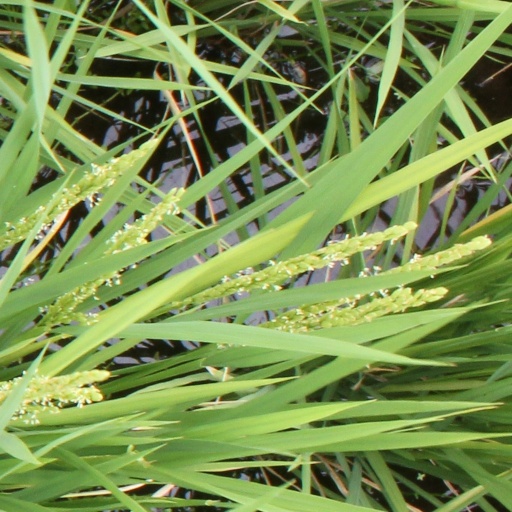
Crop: rice